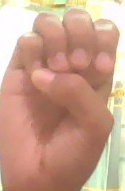
ASL sign: E